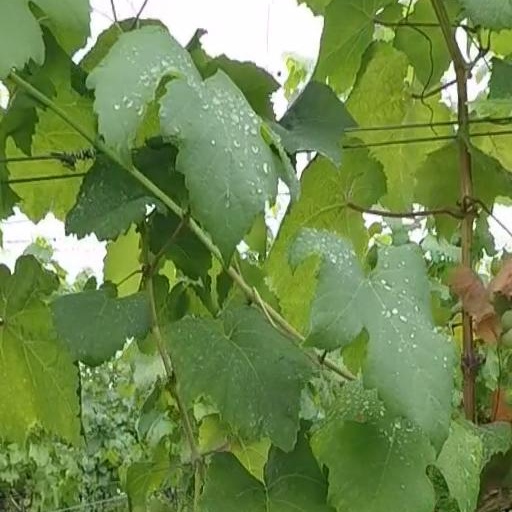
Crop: grape